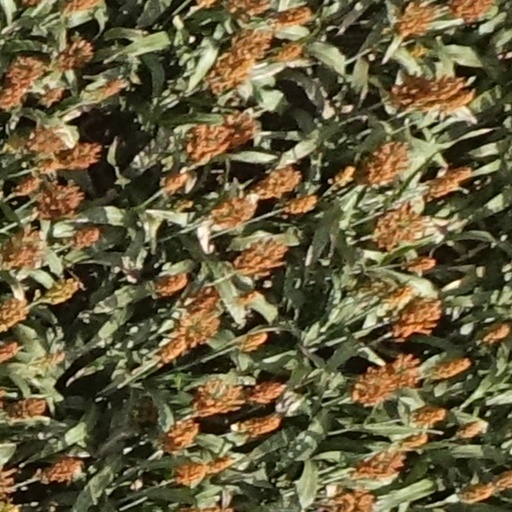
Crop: sorghum